Megan Godfrey

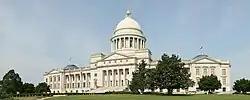
Arkansas State Capitol

In the general election on November 6, 2018, Godfrey narrowly unseated Republican State Rep. Jeff Williams by a final vote of 1,857 to 1,827 (50.5%-49.5%). She was the first Democrat elected to the House from Springdale since Louis McJunkin, who retired in 1999.